Daniel Giménez (football manager)

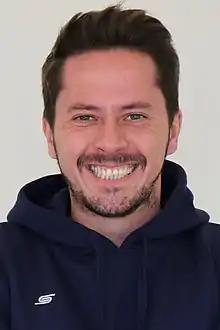
Giménez in 2021

Daniel Giménez Alcañiz (born 22 June 1984) is a Spanish football coach who is the assistant coach of Egyptian Premier League club Modern Sport FC.